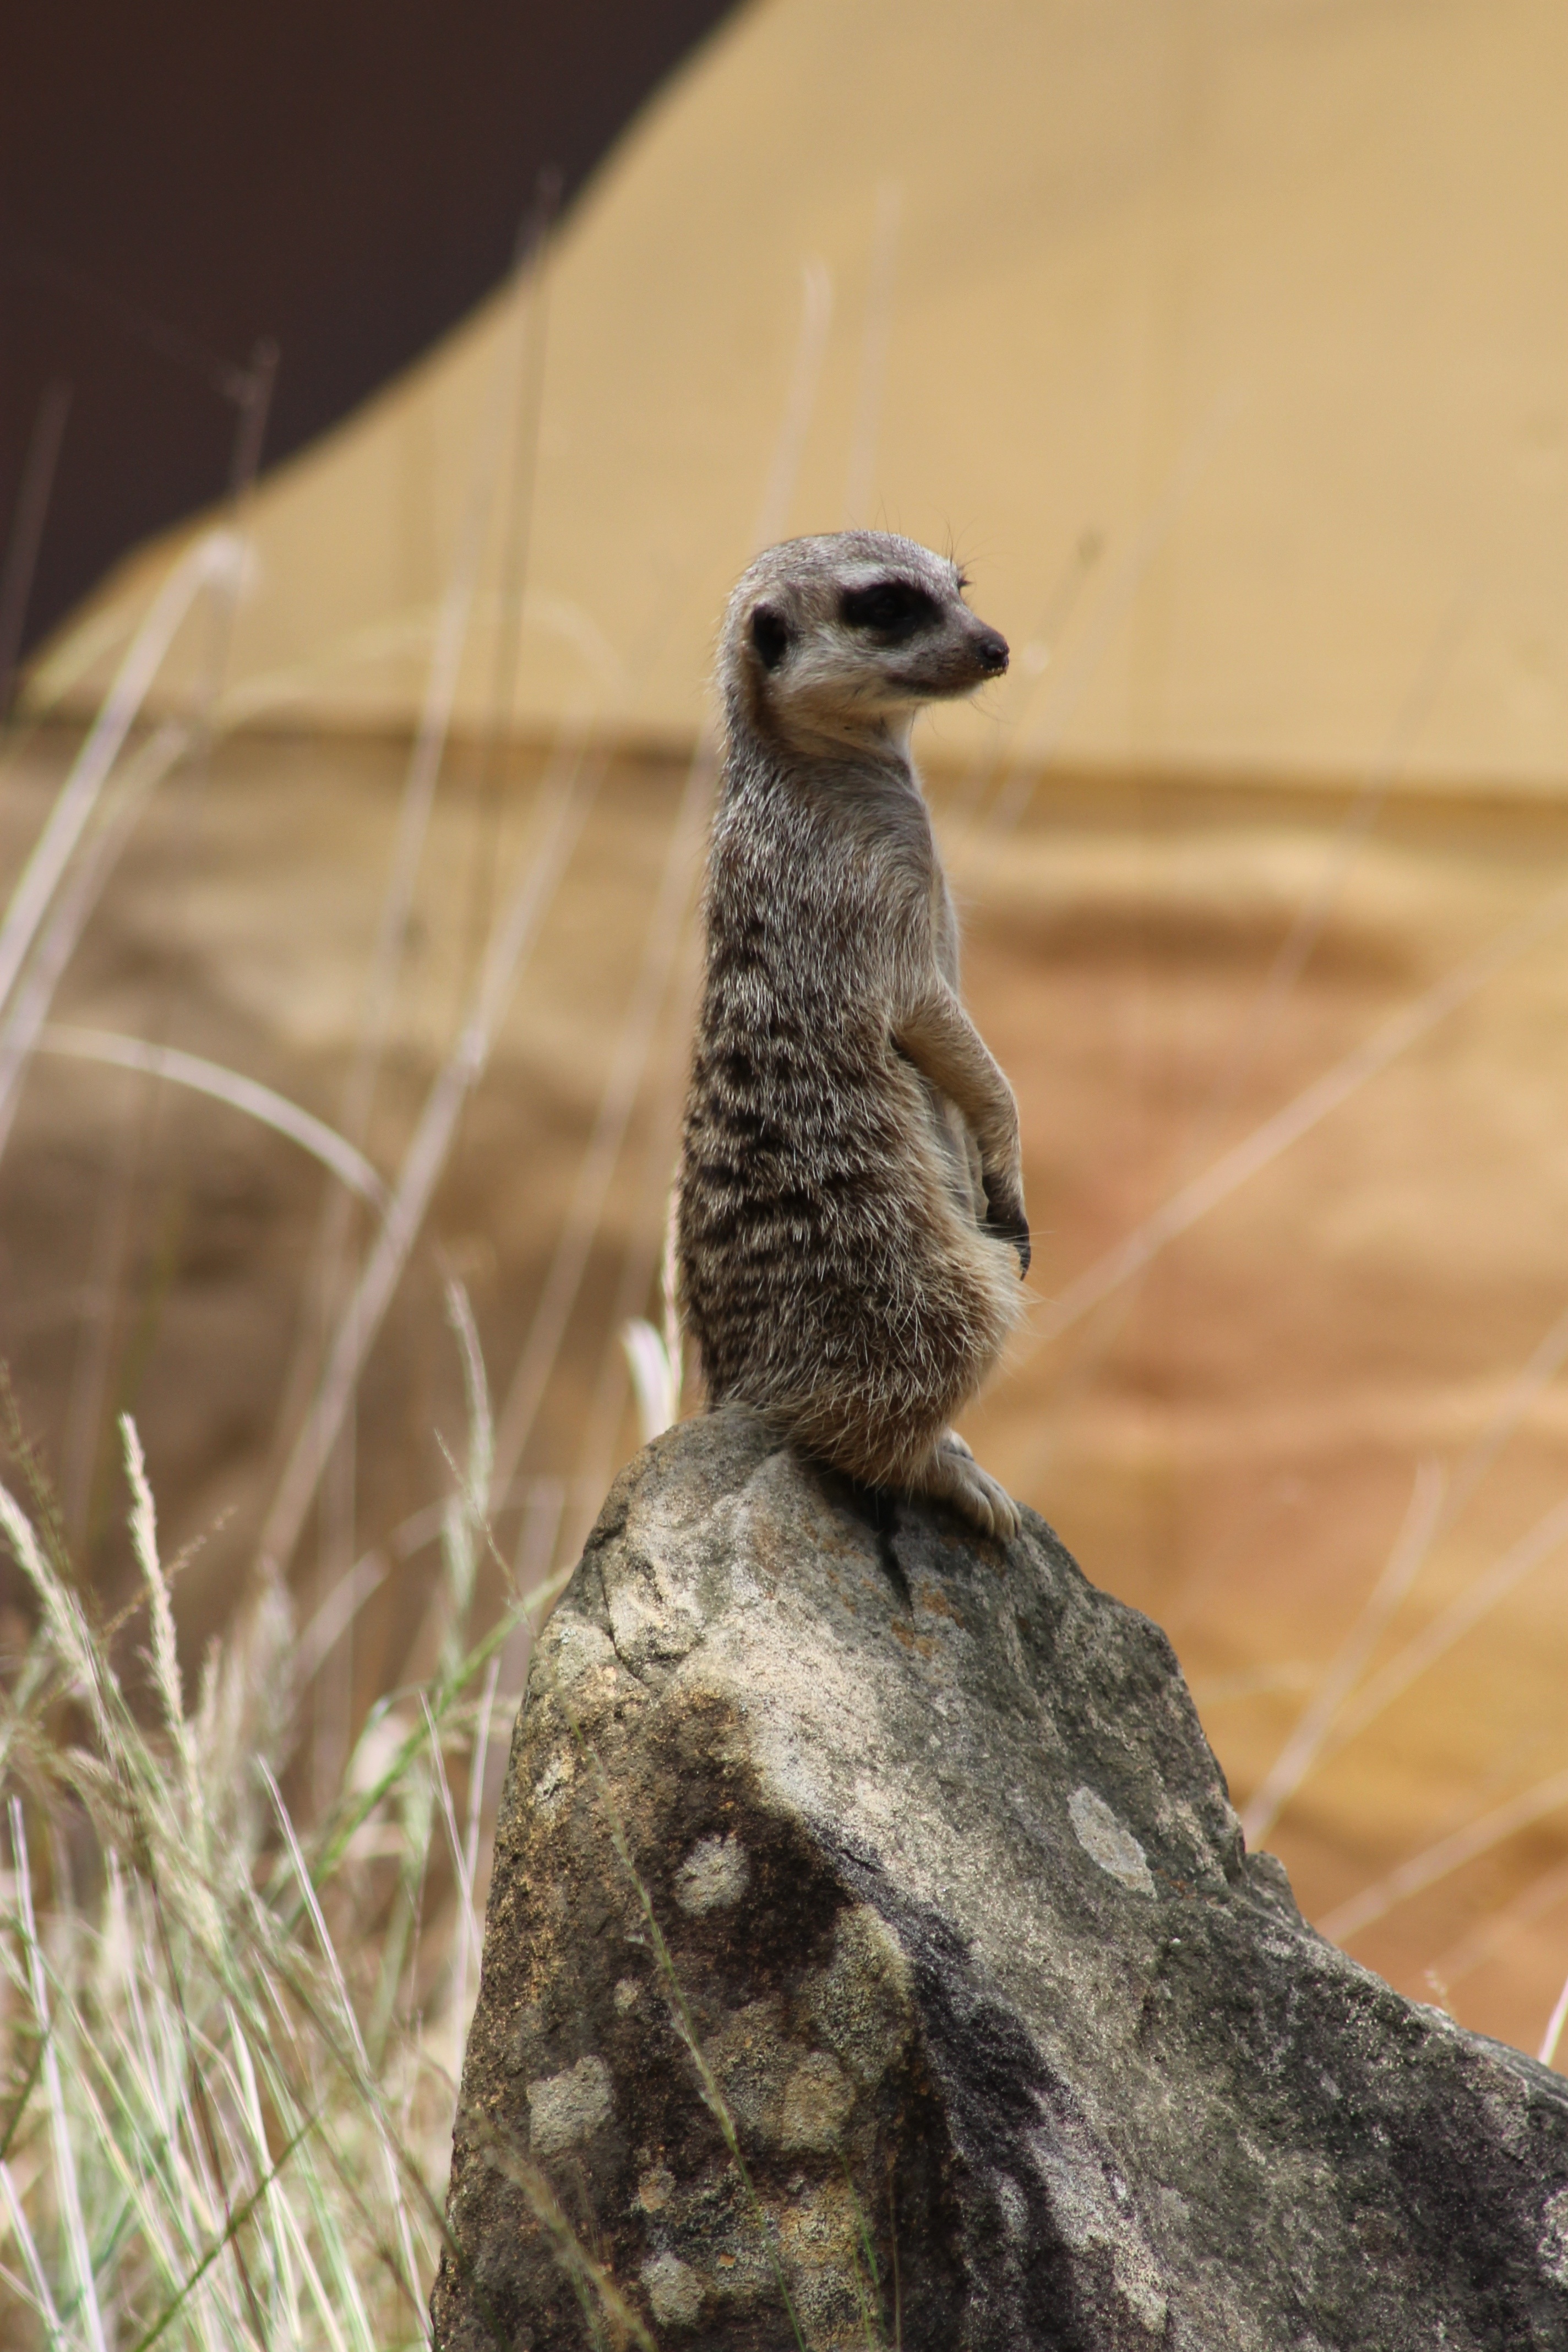
nature, bird, animal, cute, lookout, wildlife, standing, zoo, beak, small, mammal, fauna, close up, vertebrate, creature, guard, meerkat, watchful